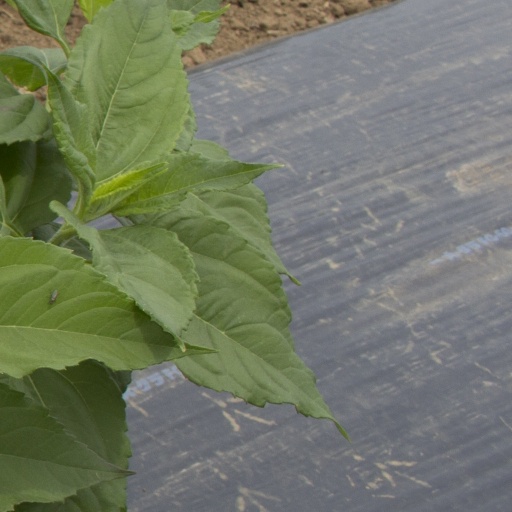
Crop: Jerusalem artichoke